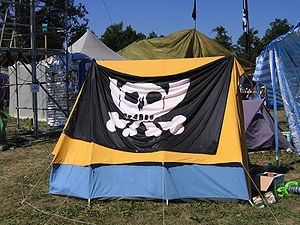
Chaos Computer Club
Chaos Communication Camp 2003
Chaos Computer Club er en organisation af hackere med et geografisk udgangspunkt i Tyskland og andre tysktalende lande.